Trey Mancini

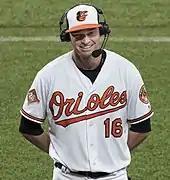
Mancini with the Orioles in 2017

Mancini made the Orioles' 2017 Opening Day roster after transitioning to the outfield. On April 16, 2017, Mancini recorded his second multi-home run game of the season, while driving in four runs. He tied Trevor Story and Dino Restelli for most home runs through a player's first 12 career games with seven. On April 22, Mancini hit his fifth home run of the season and eighth of his career. He tied Story and Carlos Delgado for most home runs through a player's first 17 career games. On June 7, in a game against the Pittsburgh Pirates, Mancini hit a game-tying, pinch-hit two-run home run in the ninth inning off closer Tony Watson. Two innings later, with two on and two outs, Mancini hit a walk-off three-run home run off Wade LeBlanc to give the Orioles a 9–6 victory. Per STATS, LLC, Mancini became the first Oriole to hit a pinch-hit homer in the 9th inning or later and then hit another home run in the same game. He also became the second Oriole ever to hit a game-tying home run in the 9th inning or later and then hit a walk-off homer in the same game (Mike Young on May 28, 1987). He also joined Boog Powell ('66) and Eddie Murray ('80) as the only three Orioles to homer in the 9th inning and in extras in the same game. Mancini finished the season batting .293/.338/.488 with a .826 OPS, 120 OPS+, 24 home runs and 78 RBI in 147 games during his rookie campaign. He also collected 159 hits on his way to finishing in third place for American League Rookie of the Year voting.